Ayyappanum Koshiyum

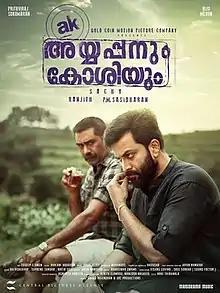
Theatrical release poster

Ayyappanum Koshiyum is a 2020 Indian Malayalam-language action thriller film written and directed by Sachy (in his last film as director). Produced by Ranjith and P. M. Sasidharan, starring Biju Menon and Prithviraj Sukumaran in the lead roles with Gowri Nandha, Anna Rajan, Ranjith, Anil Nedumangad, Anu Mohan, Sabumon Abdusamad, Shaju Shridhar and Kottayam Ramesh in supporting roles.